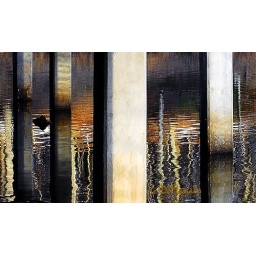
Support columns along a pier reflect from a fresh water lake in a state park in Maryland